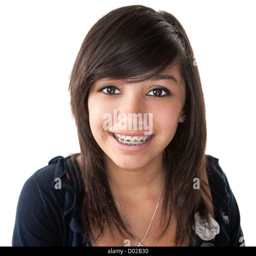
cute teenage girl smiling with braces on a white background